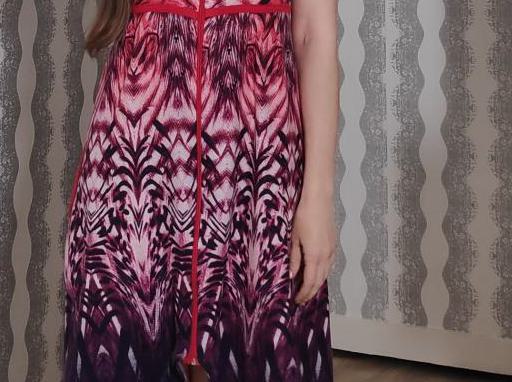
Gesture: no_gesture